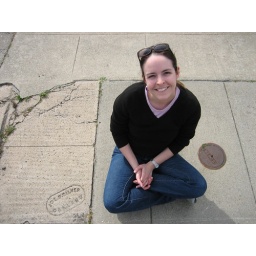
me on the sidewalk on haddon road in oakland, where my grandparents lived in 1945.